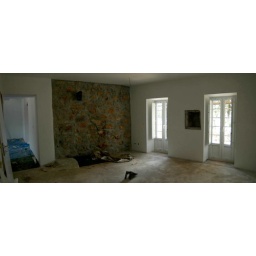
We have one stone wall in the lounge. This is where the wood burner will be.